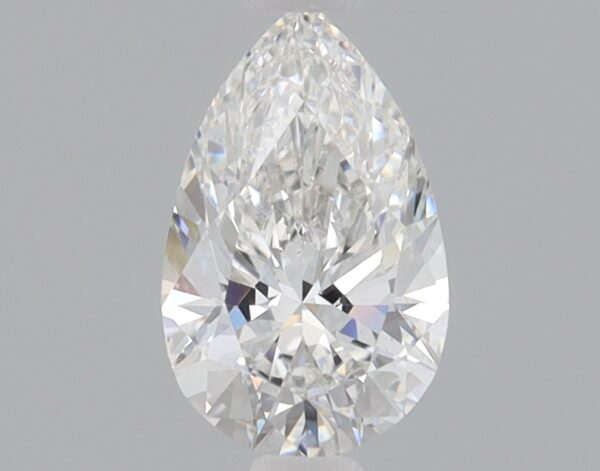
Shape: pear
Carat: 0.9
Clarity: VS1
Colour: F
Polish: EX
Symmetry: EX
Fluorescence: NONE
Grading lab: IGI
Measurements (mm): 8.61 x 5.36 x 3.36